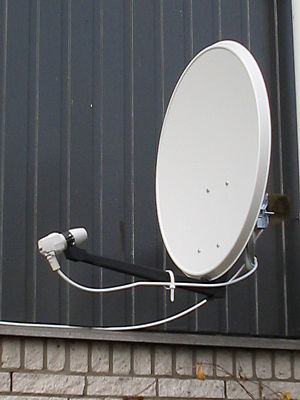
Free-to-air
Enkel parabol med ét LNB-hoved
Free to Air er en betegnelse for tv-kanaler som kan modtages gratis, dvs. tv-signalet bliver ikke krypteret og kræver ikke abonnement.